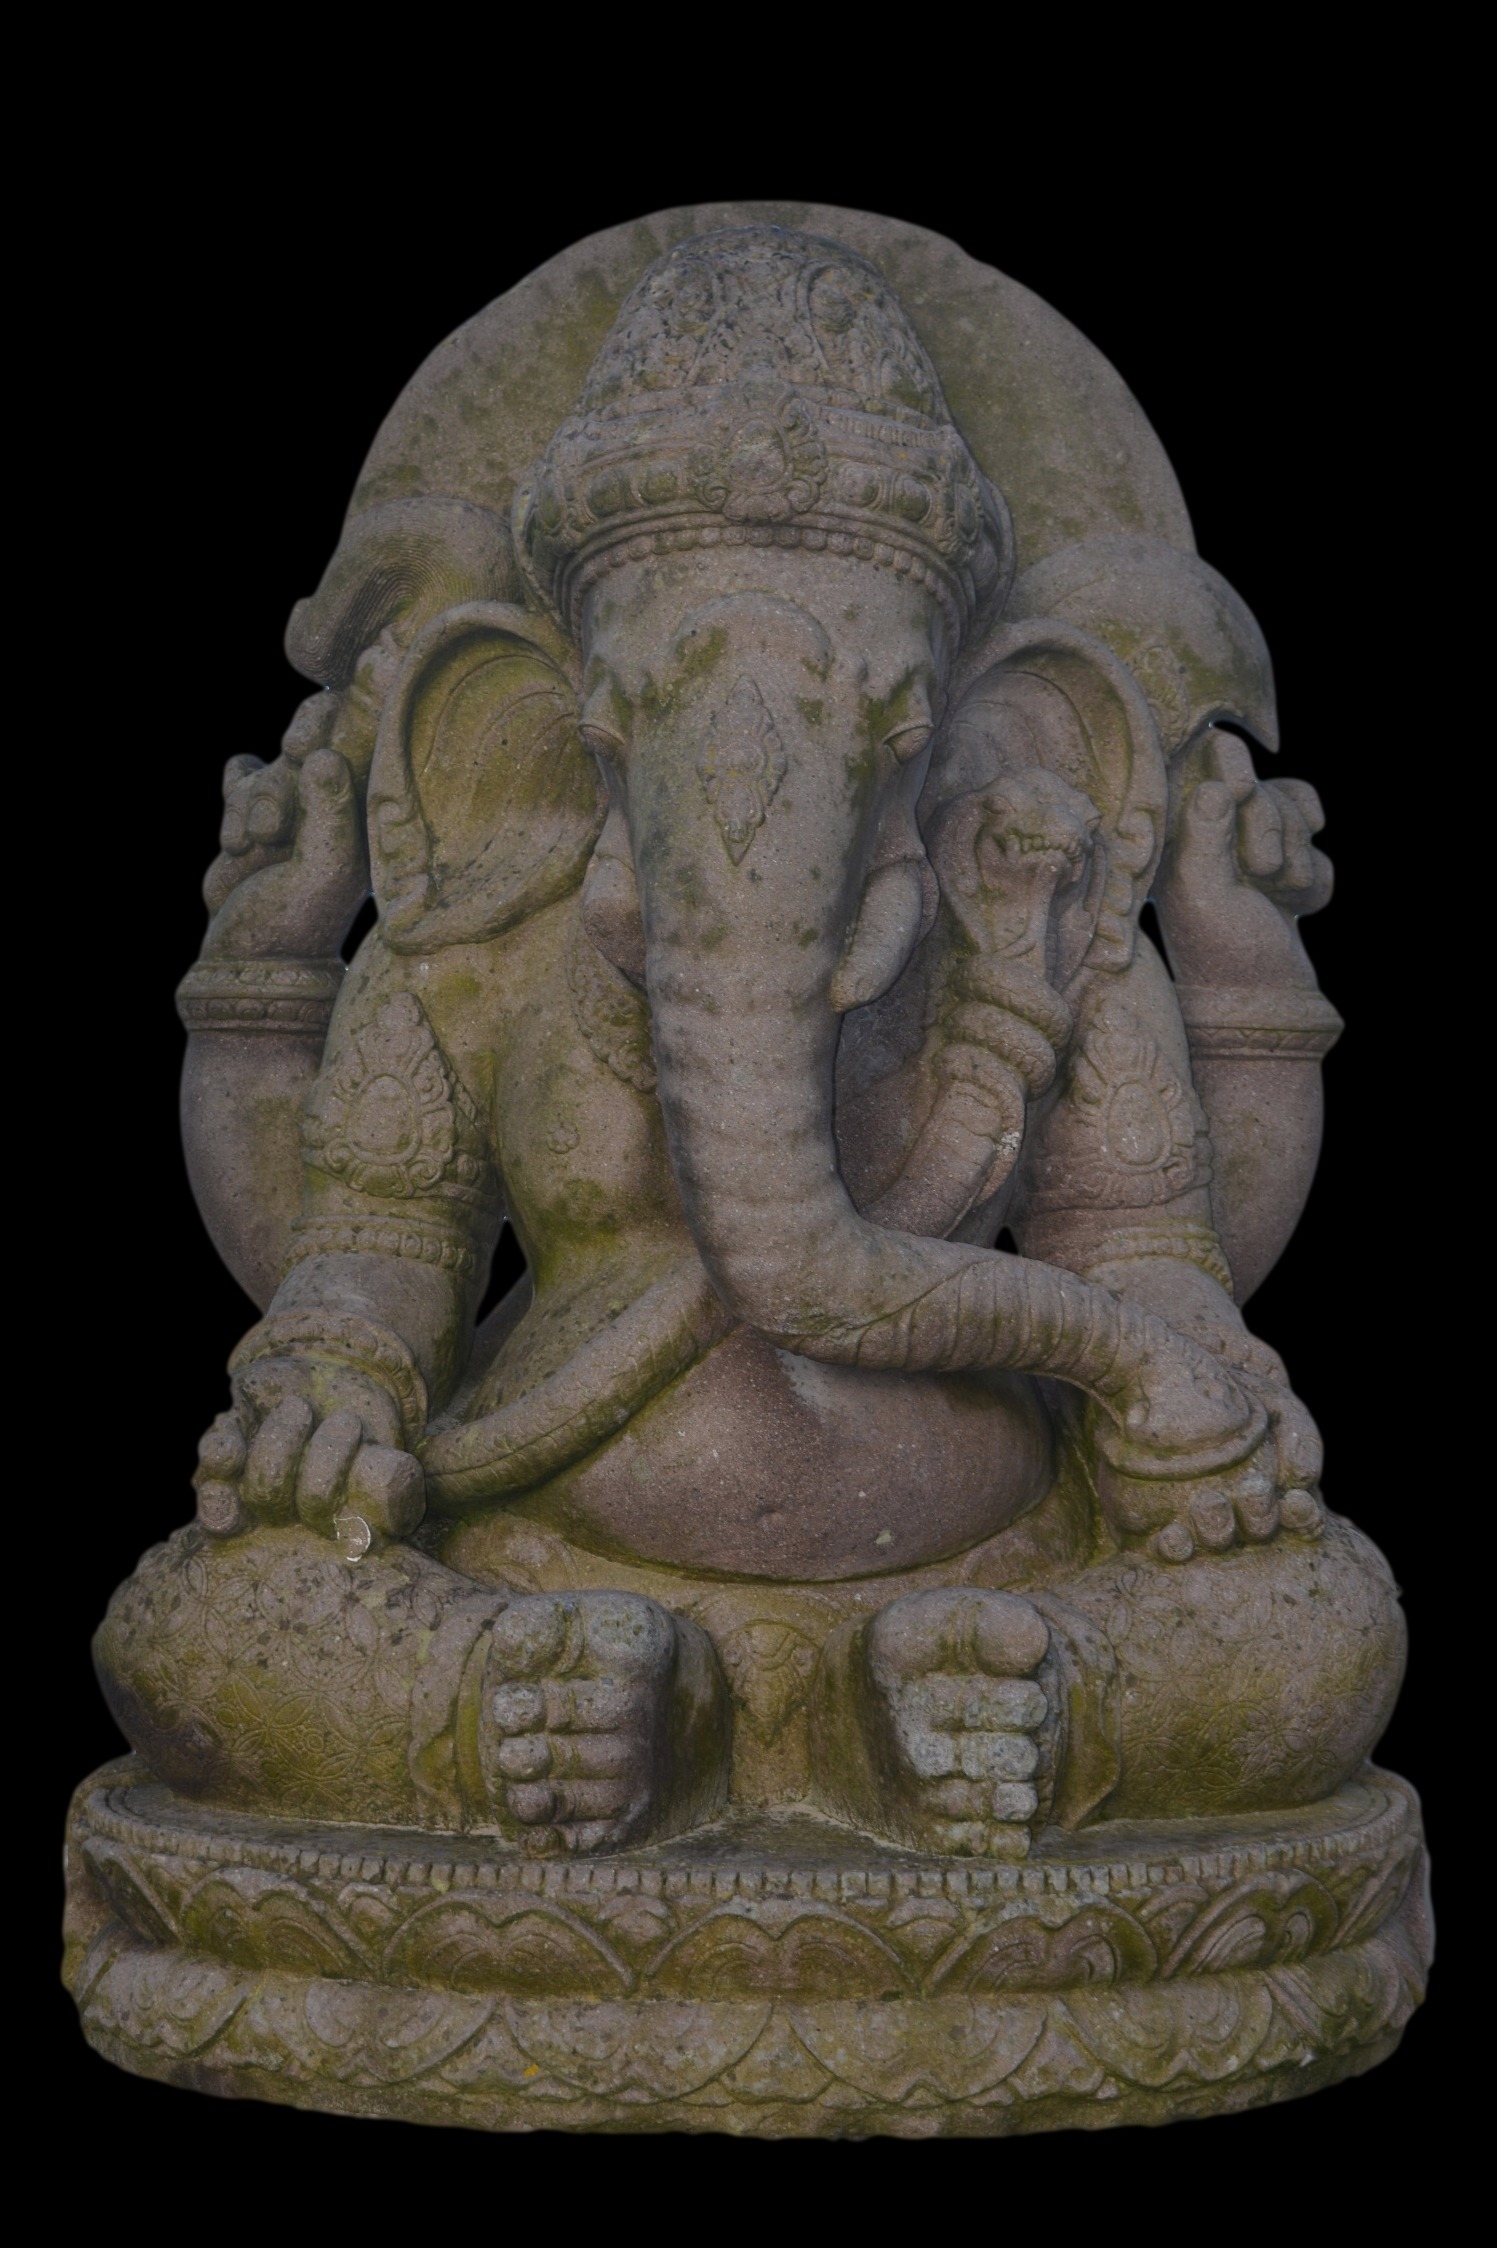
monument, statue, religion, sculpture, art, temple, faith, image, carving, god, mythology, spirituality, hinduism, ganesha, stone carving, gautama buddha, ancient history, classical sculpture